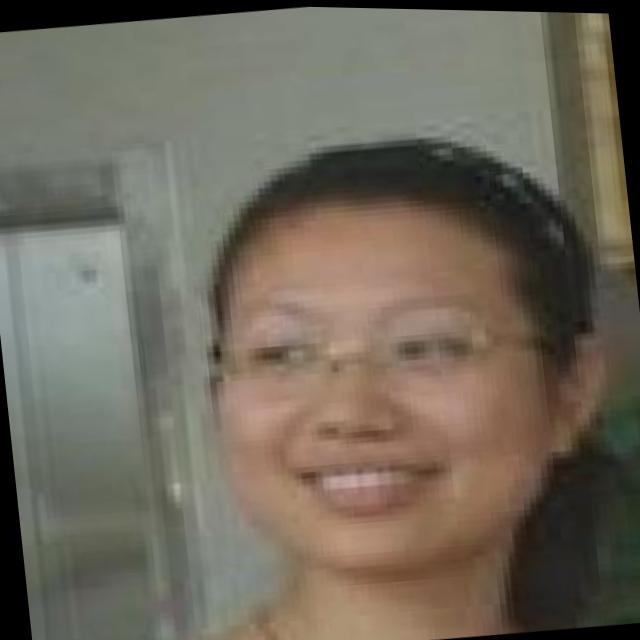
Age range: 21-44